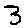
Label: 3